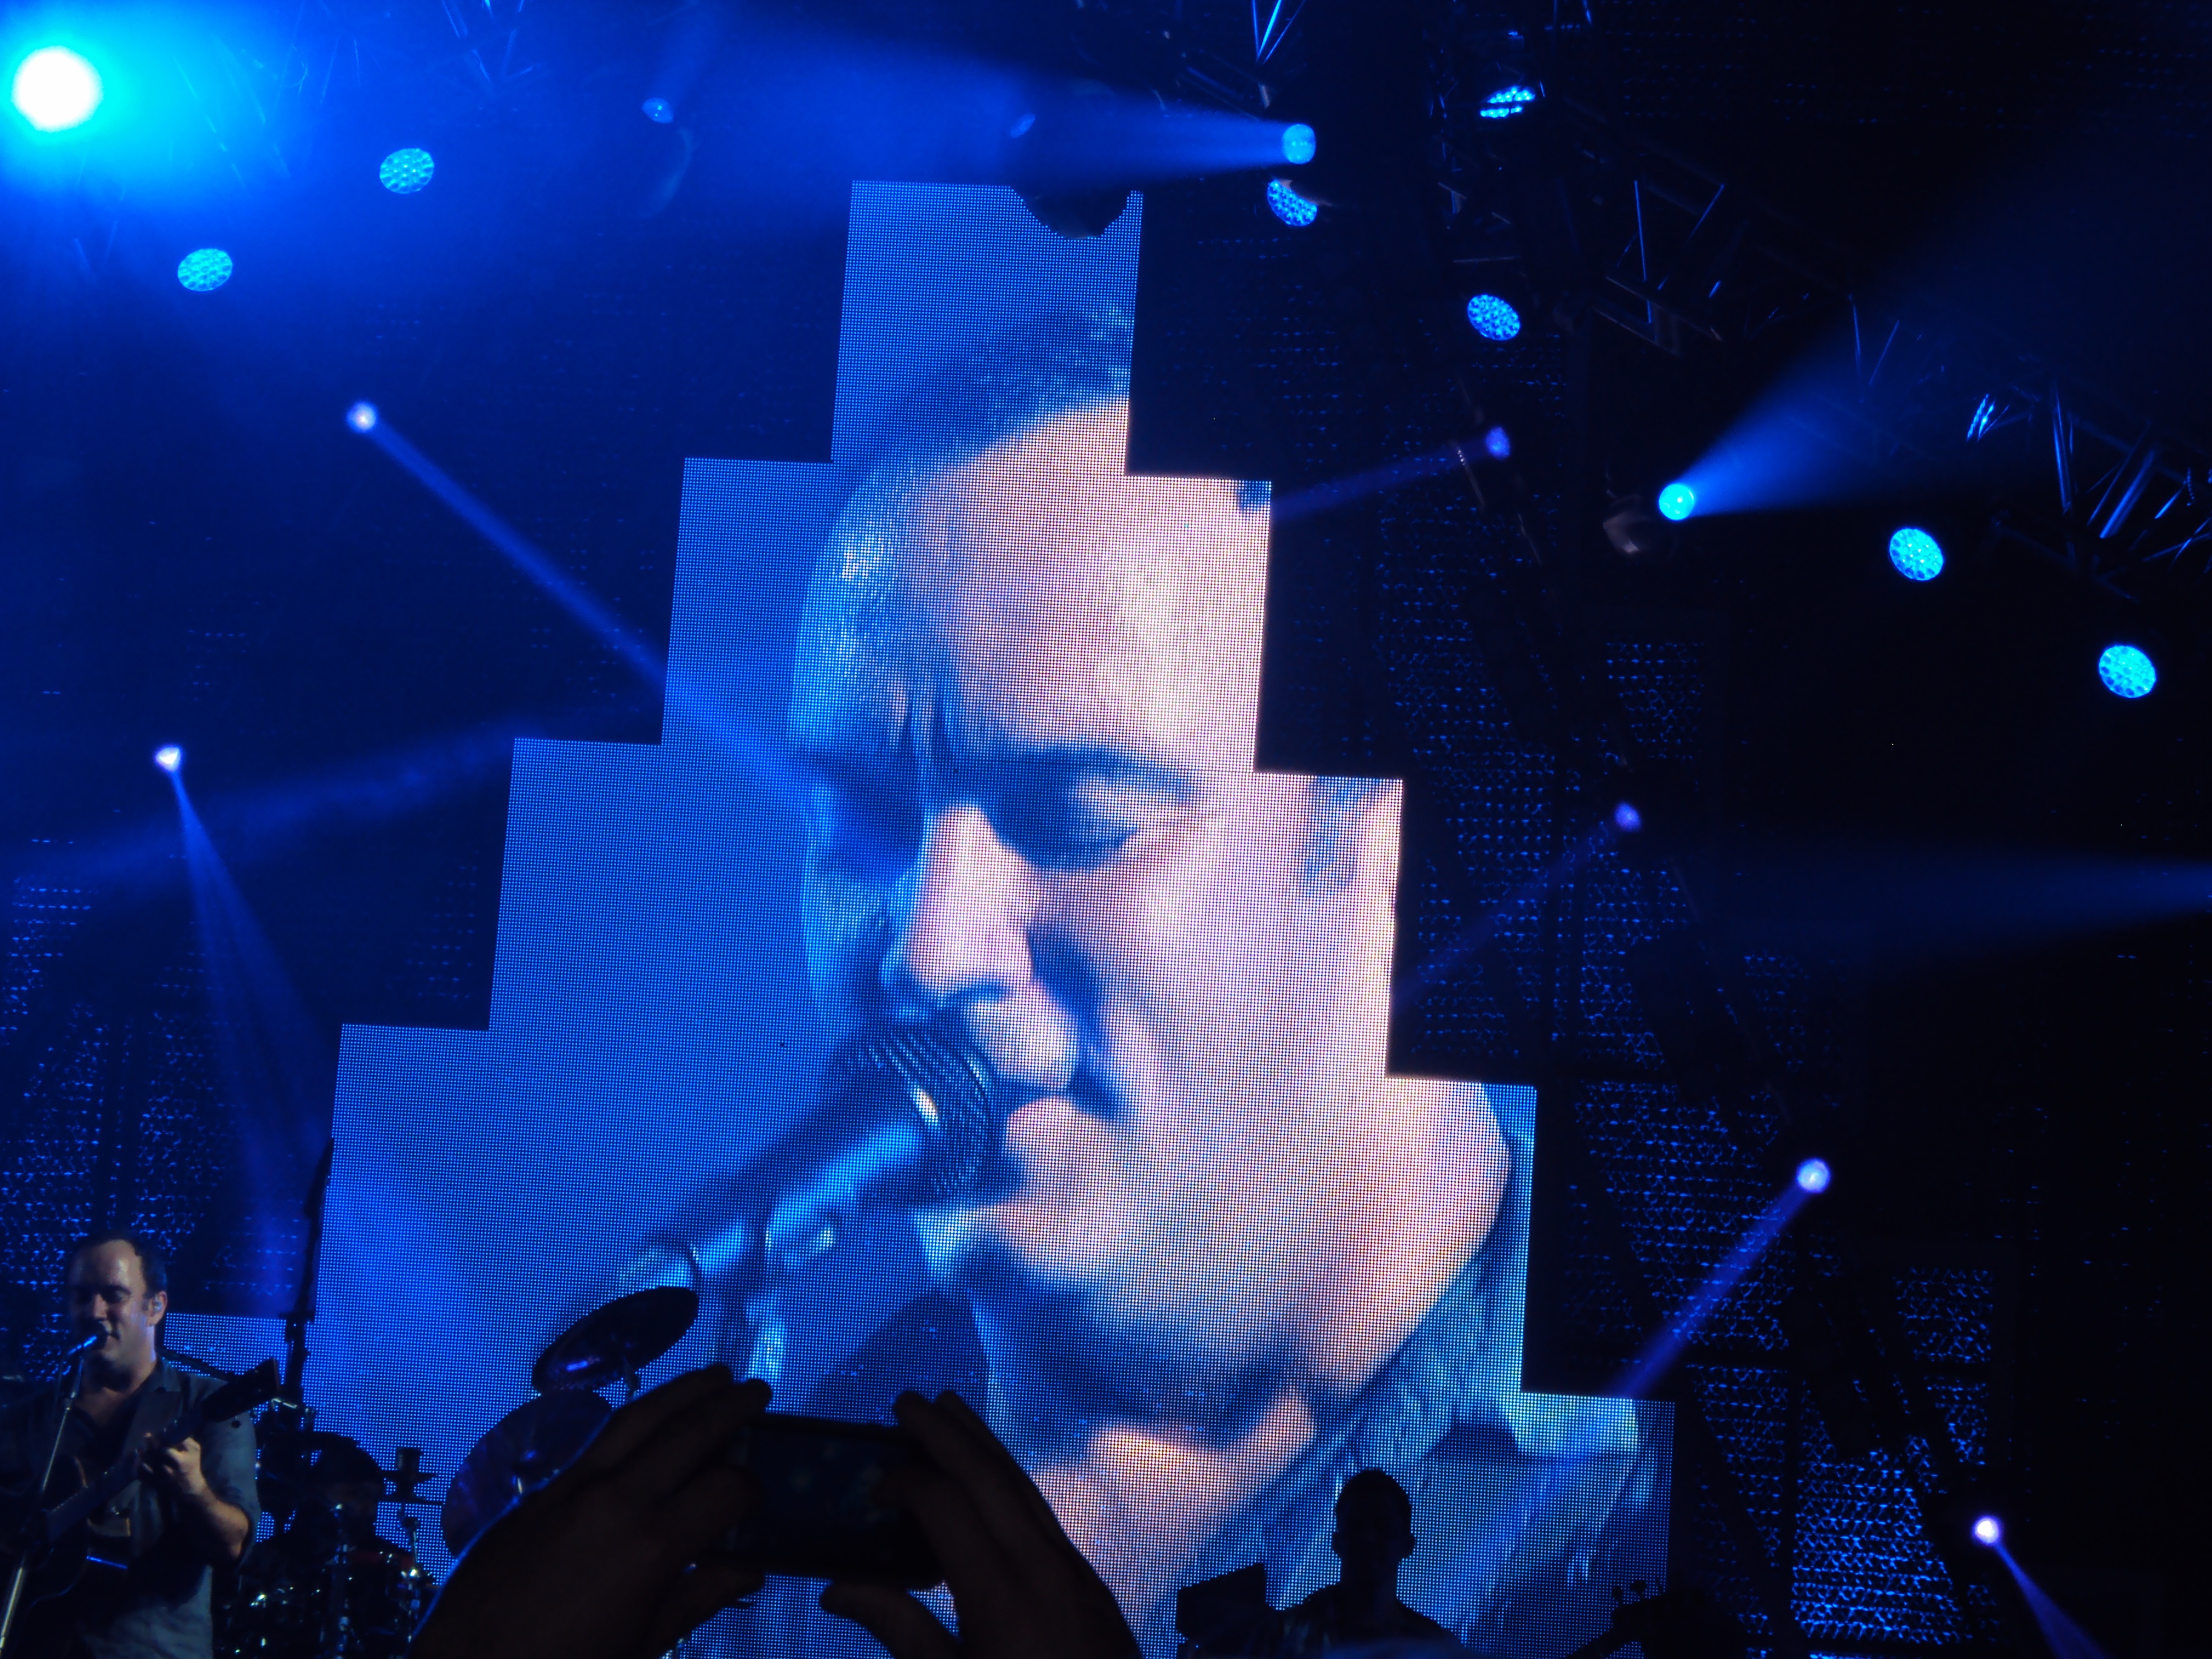
music, light, concert, singer, band, live, blue, stage, performance, event, song, entertainment, nightclub, performing arts, rock concert, musical theatre, music venue, dave matthews